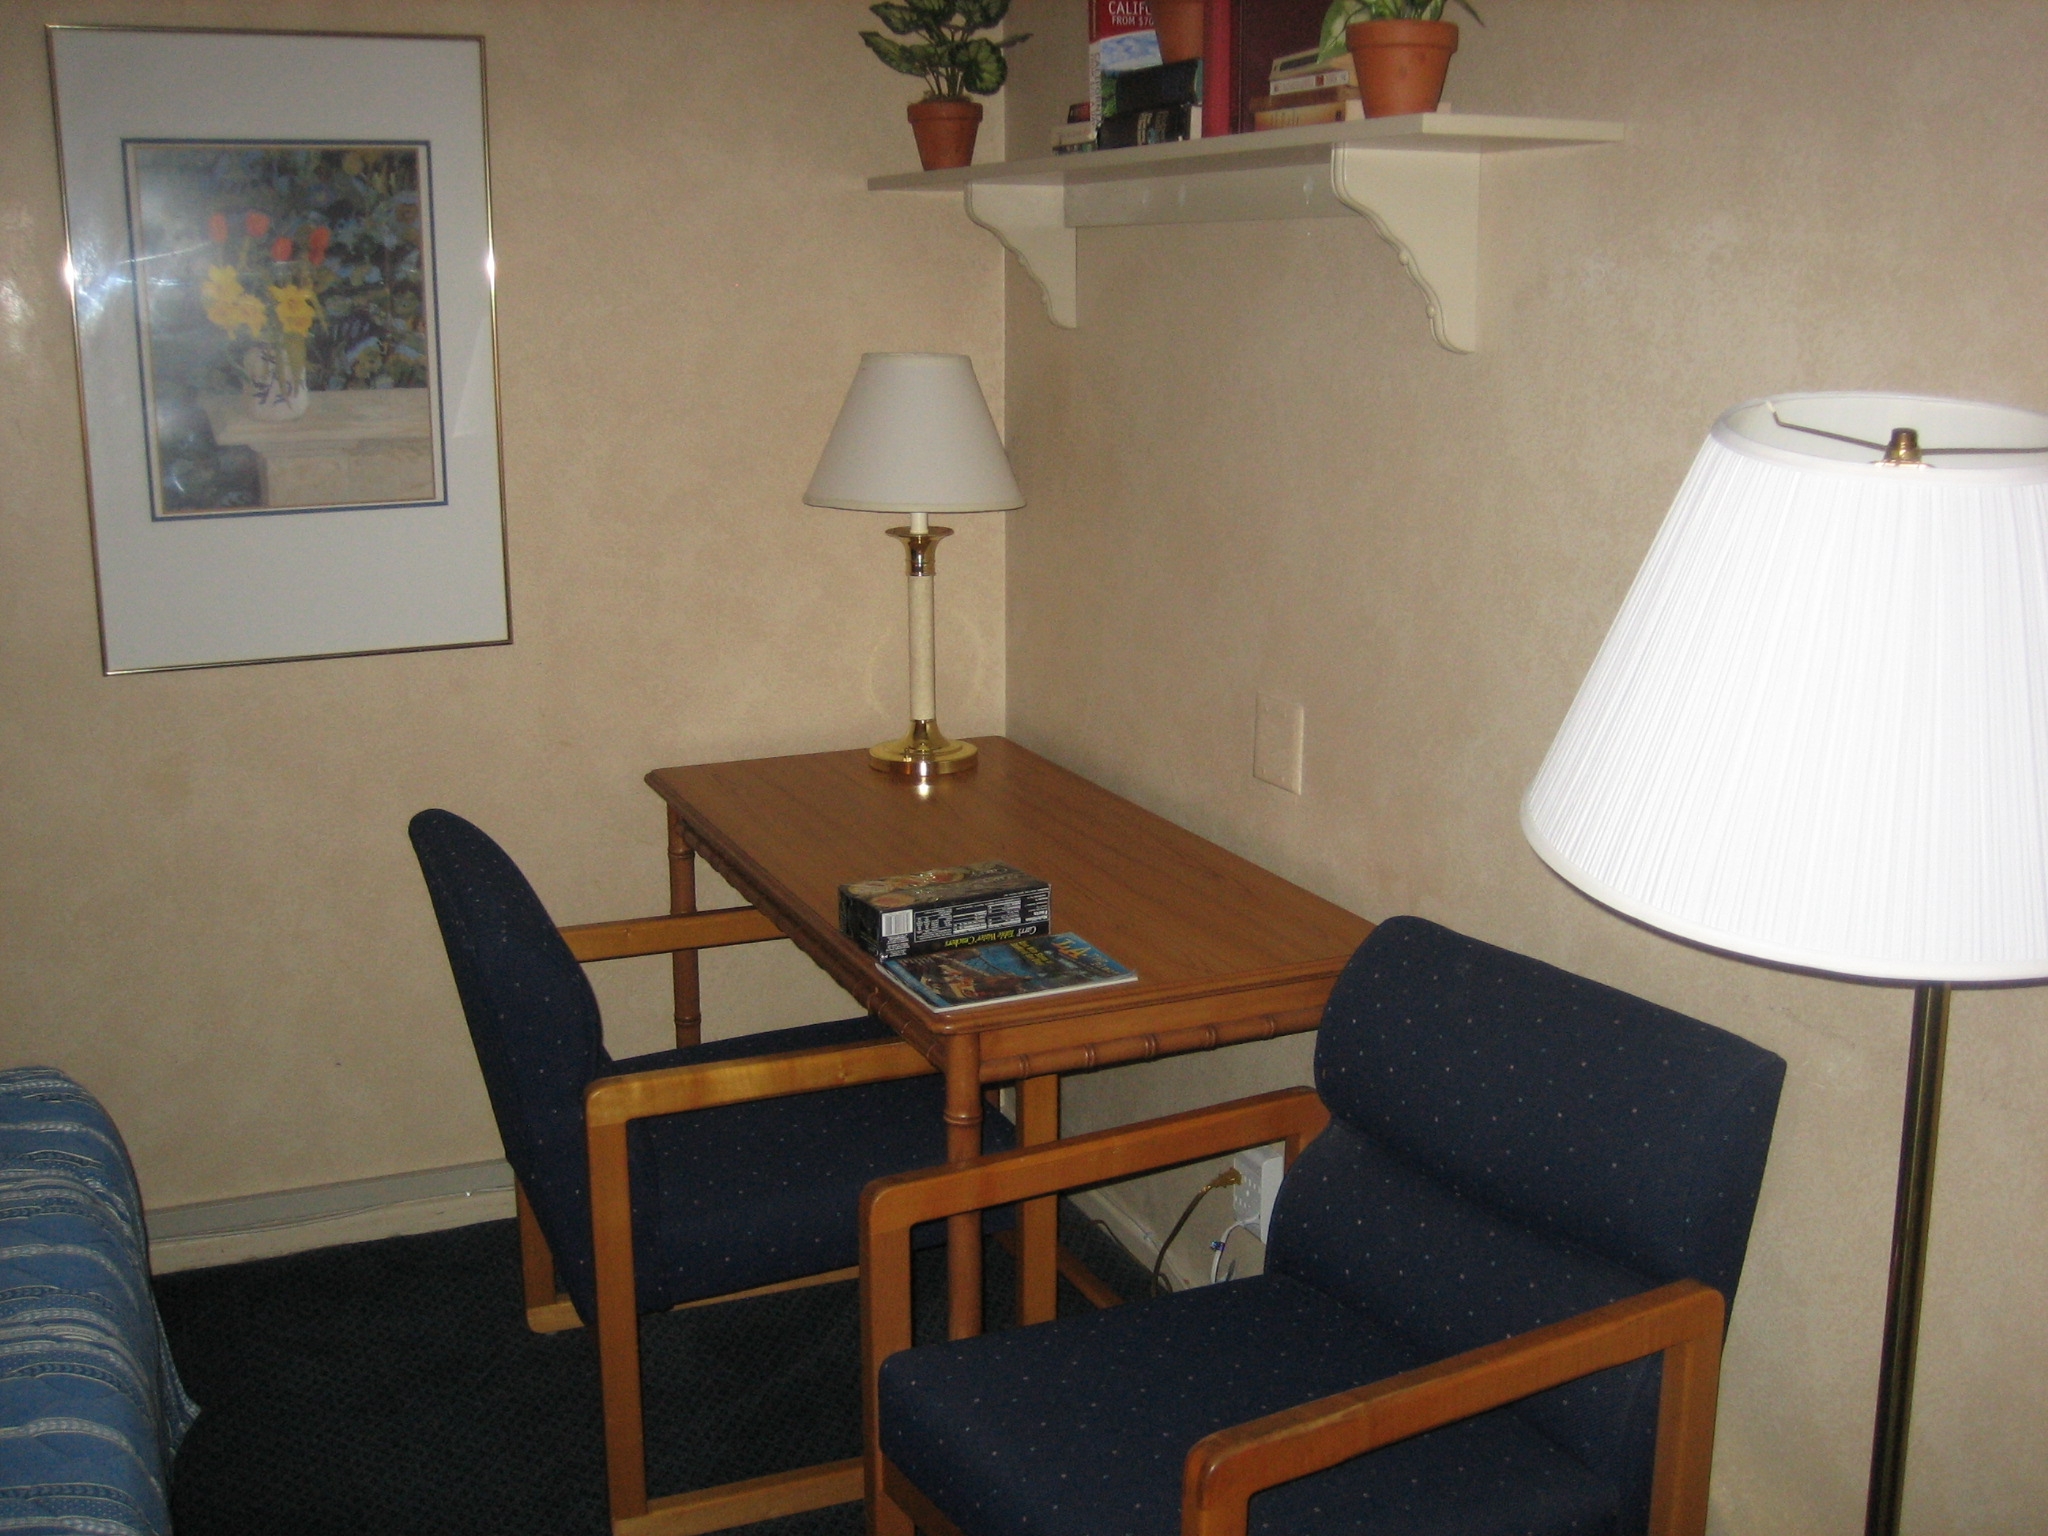
Room type: bedroom